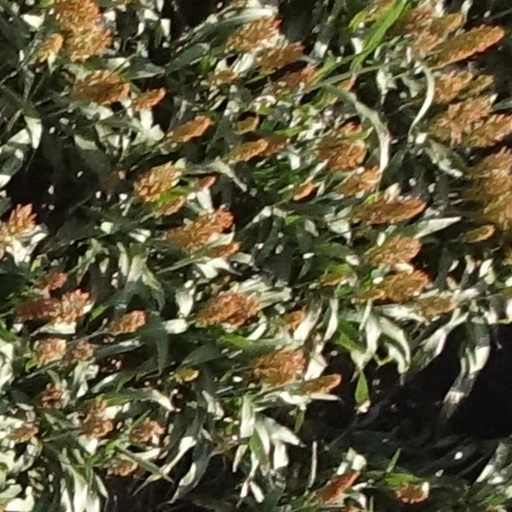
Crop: sorghum